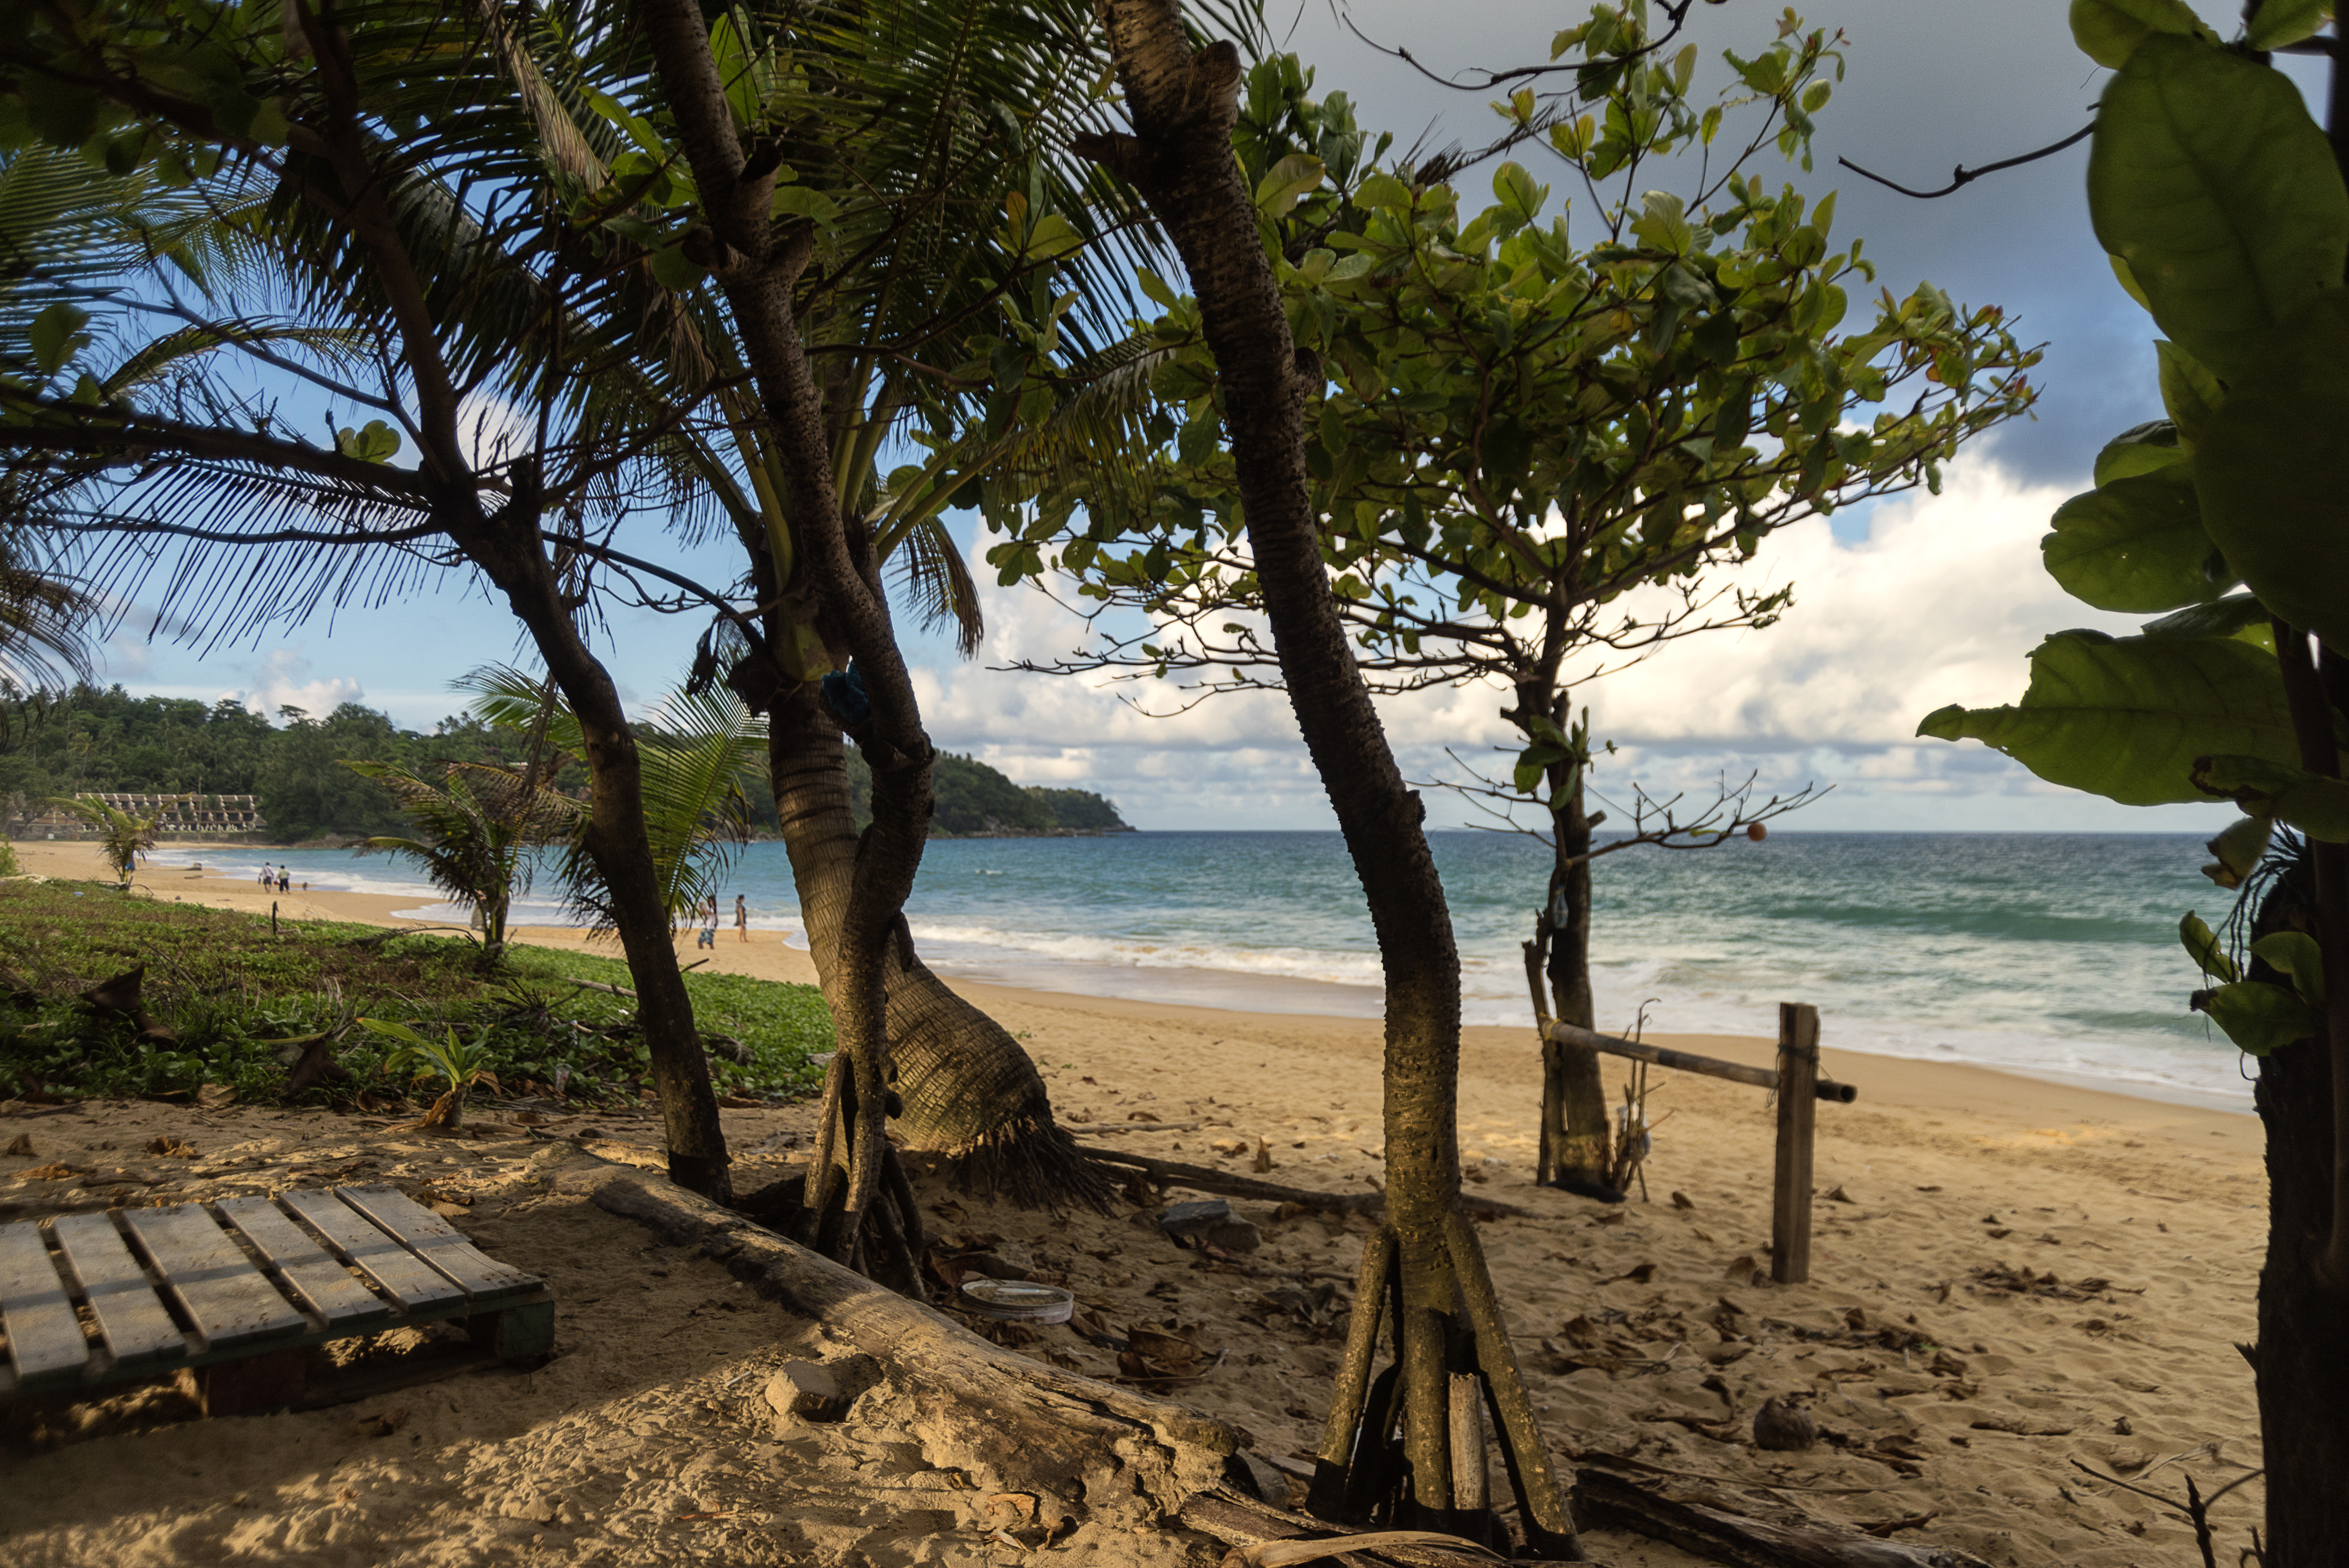
thailand, beach, ocean, tropics, trees, waves, landscape, shore, tree, coast, sea, coastal and oceanic landforms, woody plant, sky, vacation, sand, plant, bay, resort, wildlife, tourism, rock, palm tree, caribbean